1999 Matamoros standoff

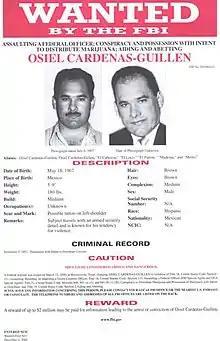
Wanted poster of Osiel Cárdenas Guillén offering a US$2 million bounty

After the standoff, the U.S. government increased its law enforcement efforts to crack down on the leadership of the Gulf Cartel and made significant efforts to apprehend Cárdenas Guillén. Prior to the incident, he was a not regarded as a key player in the organized crime scene but his involvement in the standoff increased his notability. He was eventually placed on the list of the FBI and the DEA ten most-wanted list, and was accused of international drug trafficking and assault. The DEA called the standoff one of the "most serious" incidents in Mexico since the murder of Camarena, and highlighted the vulnerabilities U.S. officials face in Mexico while on duty. They drew similarities with Camarena's murder because several policemen were also believed to have been involved in the standoff. Mexican officials stated that the involvement of the police in the standoff was not confirmed but that they were investigating the incident exhaustively. The DEA stated it was worried about the safety of its agents in Mexico and confirmed the Mexican government was working closely with it to apprehend the perpetrators. Days after the standoff, the DEA purchased several armored vehicles in the U.S. and sent them to Mexico for its agents stationed there.